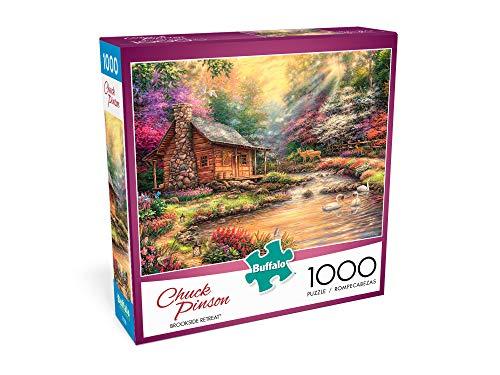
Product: Buffalo Games - Chuck Pinson - Brookside Retreat - 1000 Piece Jigsaw Puzzle
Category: Toys & Games | Puzzles | Jigsaw Puzzles
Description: Great Condition.
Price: $9.97
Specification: ProductDimensions:2.1x7.9x7.9inches|ItemWeight:1.29pounds|ShippingWeight:1.32pounds(Viewshippingratesandpolicies)|ASIN:B07Q6H39DC|Itemmodelnumber:12303|Manufacturerrecommendedage:14yearsandup